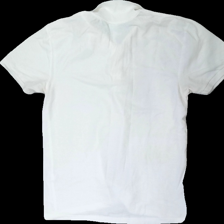
View: back
Type: Top
Category: Men
Brand: Not in the list
Brand text on label: fruit of the loom
Colors: White
Material: 38% cotton 62% polyester
Cut: Regular
Size: L
Season: All
Stains: Major
Damage: grova svettfläckar i båda armhålorna
Damage location: middle center
Damage 2 location: middle left
Damage 3 location: bottom right
Price range: <50
Recommended usage: Export
Description: vit pike, nopprig med grova svettfläckar i armhålorna